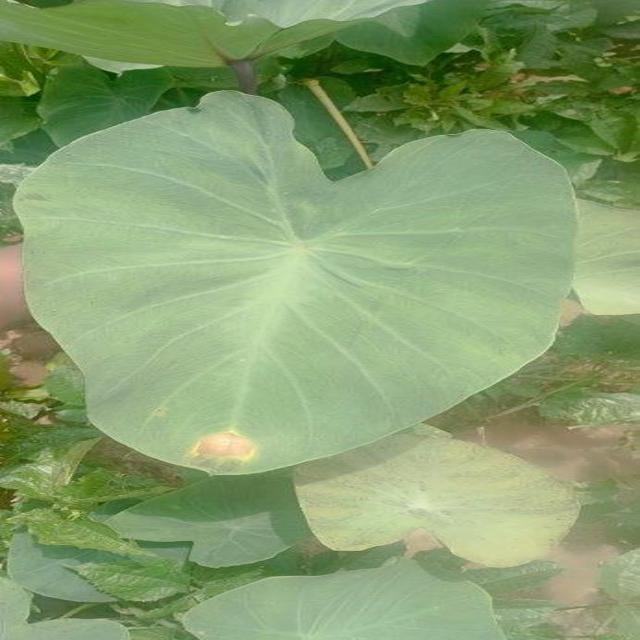
Label: Early_Blight